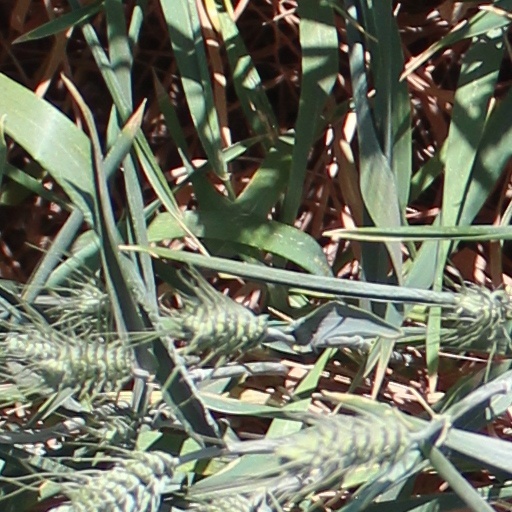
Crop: wheat